Rosanna Crawford

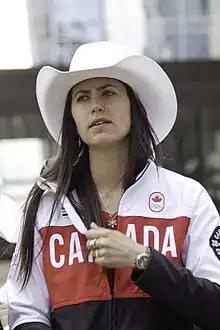
Crawford in Parade of Excellence, Calgary, 2014

Crawford competed at the 2010 Winter Olympics in Vancouver in the women's sprint (7.5 km) and individual (15 km) competitions. She placed 72nd in the sprint on 13 February 2010 with a time of 23:04.6 and no penalties resulting in a +3:09.0 deficit. At the 2014 Winter Olympics in Sochi she was part of the women's relay team which finished eighth, Canada's best ever finish in this Olympic event.